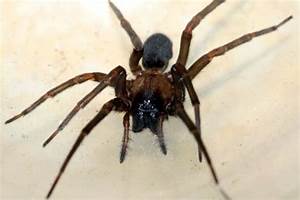
Label: ragno